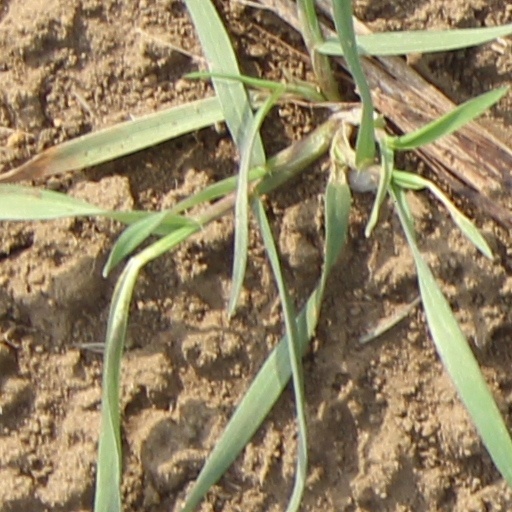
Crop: wheat